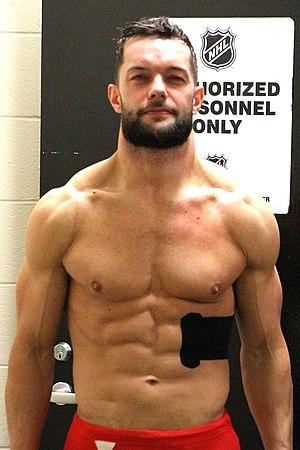
Finn Bálor, de son vrai nom Fergal Devitt, est un catcheur irlandais. Il travaille actuellement à la World Wrestling Entertainment, dans la division NXT.